St Briavels Hundred

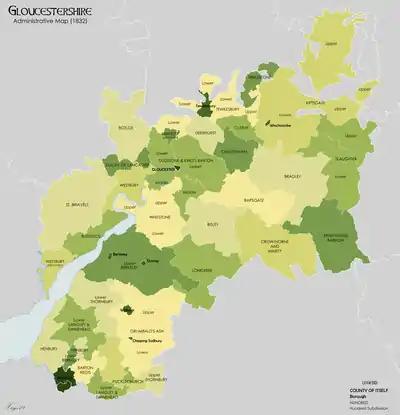
Gloucestershire Hundreds in 1832

St Briavels was an ancient hundred of Gloucestershire, England. It comprised the extra-parochial area of the Forest of Dean, and the ancient parishes of